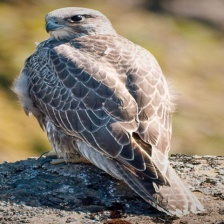
Species: GYRFALCON
Scientific name: FALCO RUSTICOLUS